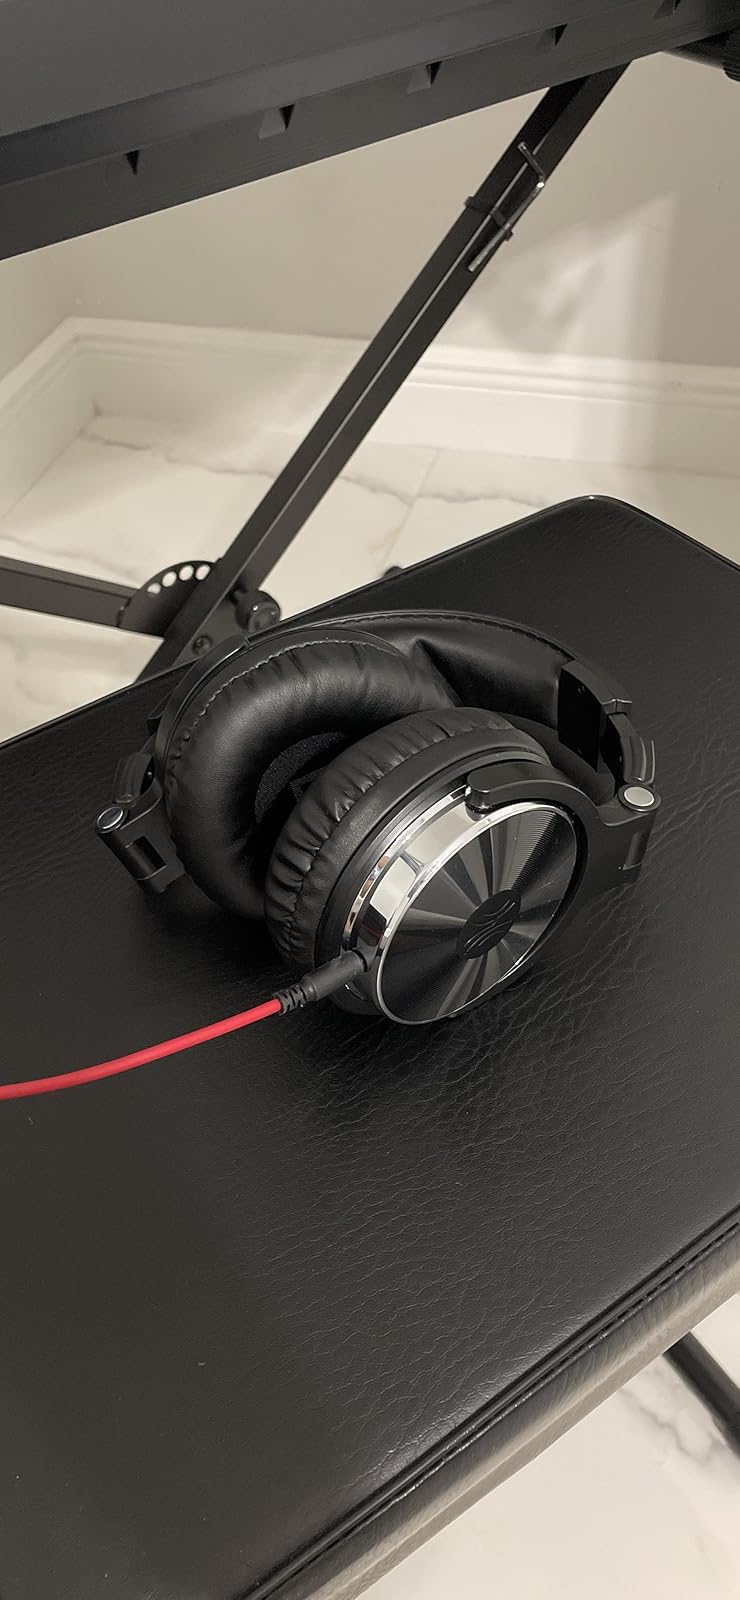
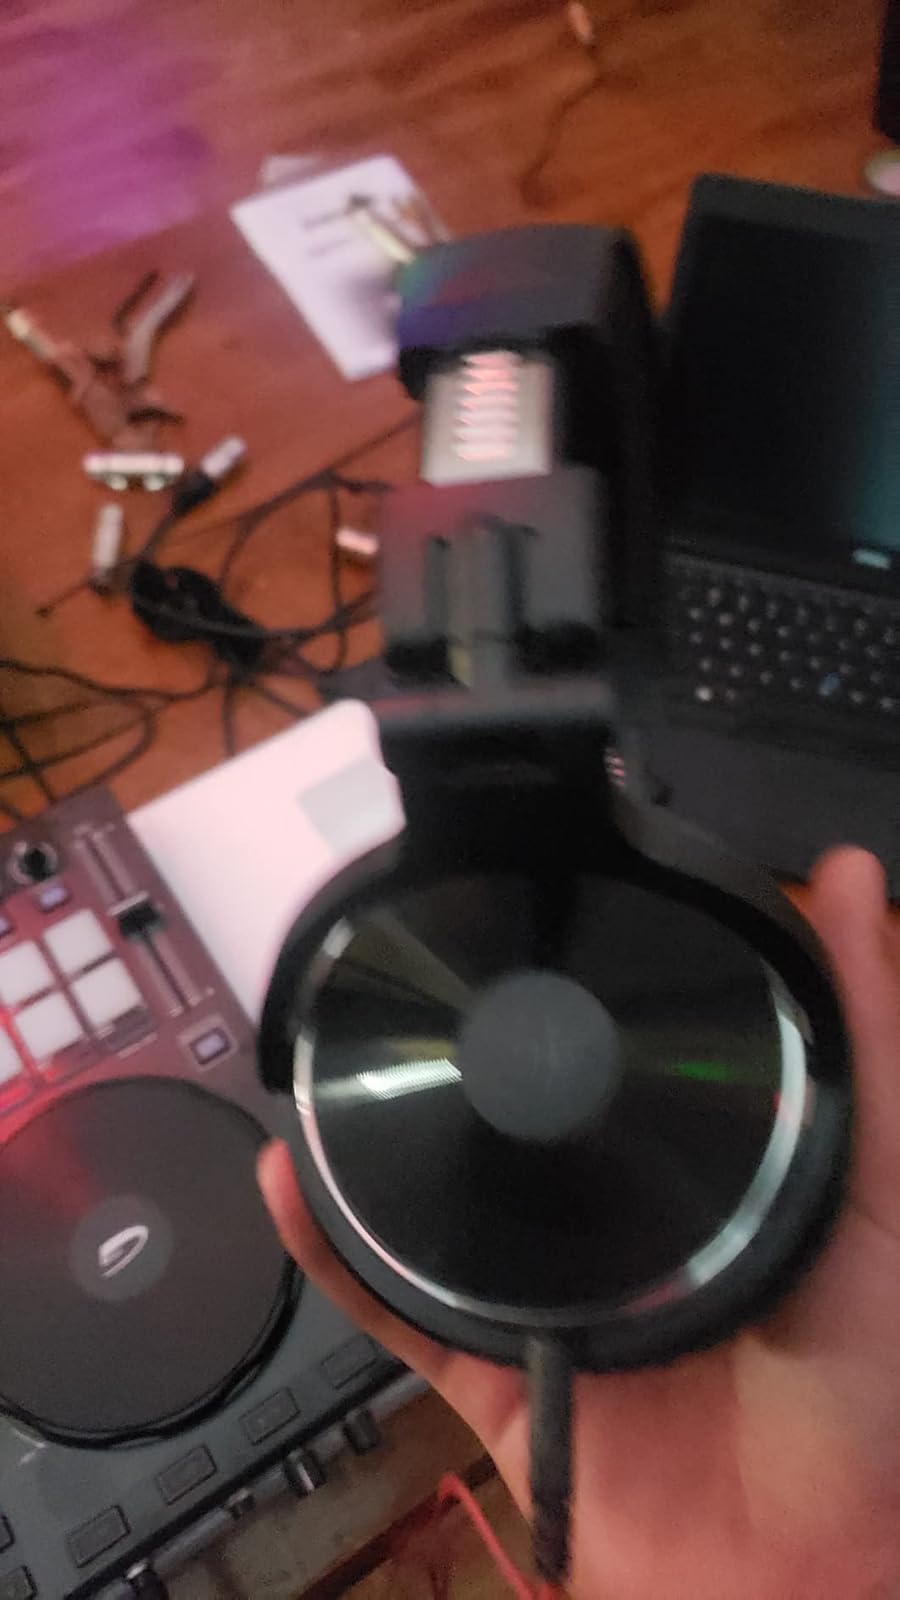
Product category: headphones
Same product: yes